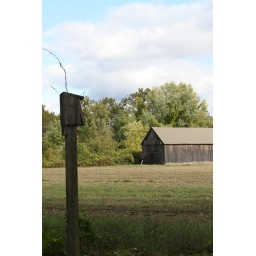
My first photo of the stick stuffed blue bird box. Some nuthatches must be living near by.